Noteć

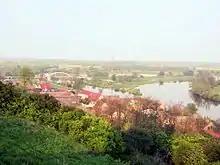
River mouth at Santok

It rises in the Kuyavian-Pomeranian Voivodeship and flows through Lake Gopło and the town of Inowrocław. It reaches the voivodeship of Greater Poland in the historic Pałuki region south of Piła. Further down in Lubusz Voivodeship, it empties into the Warta at Santok near Gorzów Wielkopolski. The river is usually subdivided into an upper part (Noteć Górna), running from its source to Nakło, and a lower part (Noteć Dolna) from Nakło to its mouth into the Warta River. At Nakło, the Bydgoszcz Canal, built in 1773/74, connects the Noteć River with the Brda river, a tributary of the Vistula, at Bydgoszcz.